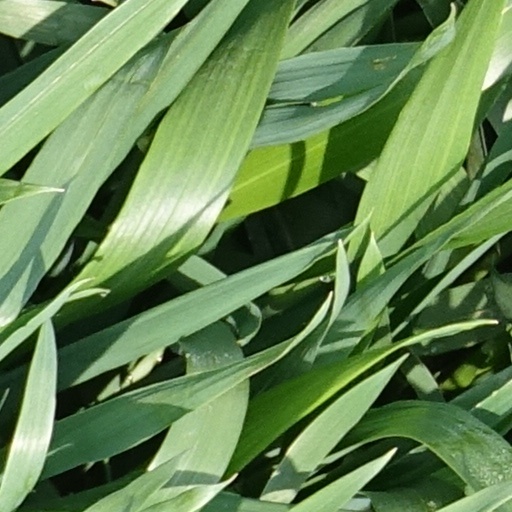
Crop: wheat